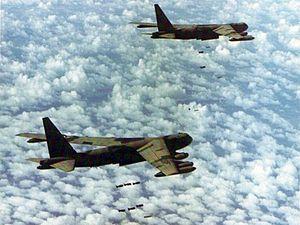
L'opération Menu est un bombardement aérien massif des États-Unis sur l'Est du Cambodge pendant la guerre du Vietnam, entre le 18 mars 1969 et le 26 mai 1970. Il est opéré à la demande du nouveau président Richard Nixon et du futur prix Nobel de la paix Henry Kissinger, pour préparer le retrait des troupes américaines du Vietnam et du Laos. Pendant l'opération, l'aviation des États-Unis effectue 3 875 sorties et largue 108 000 tonnes de bombes sur le Cambodge, sans déclaration de guerre.